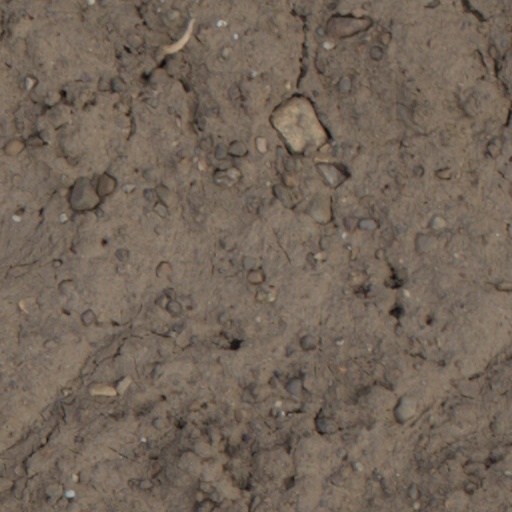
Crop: wheat